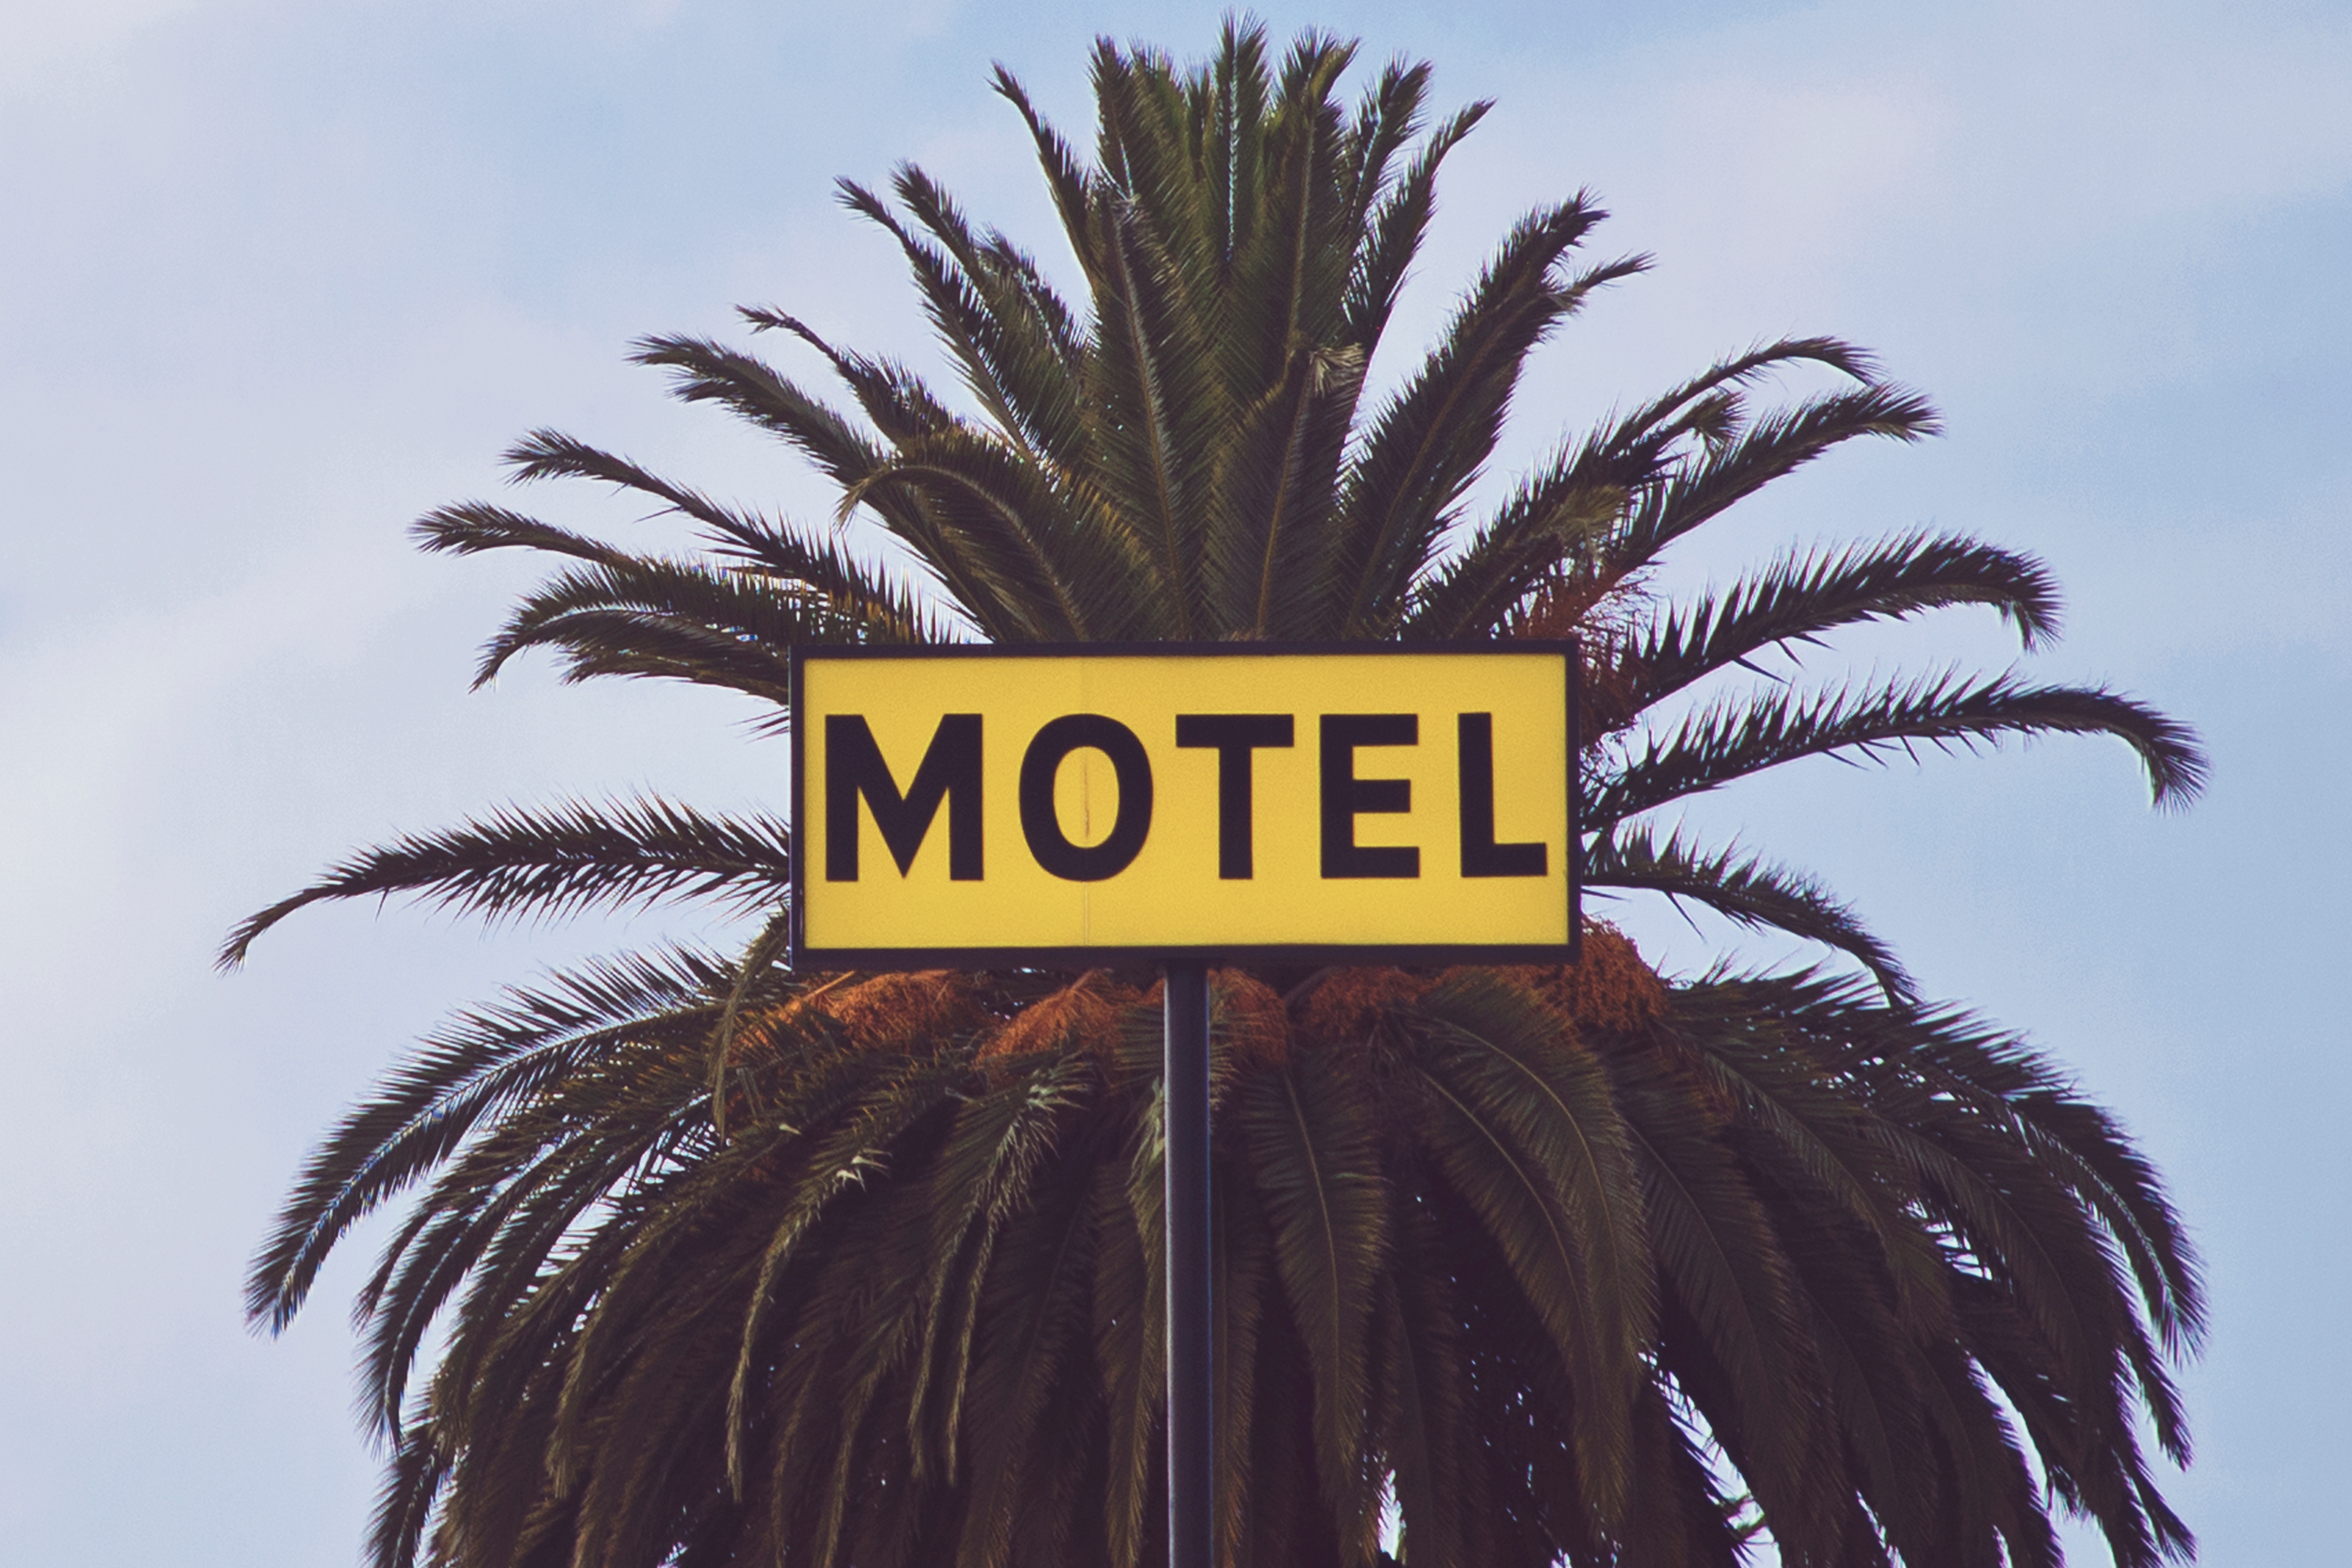
tree, post, plant, flower, wind, sign, motel, food, palm, produce, flowering plant, date palm, woody plant, land plant, arecales, palm family, borassus flabellifer